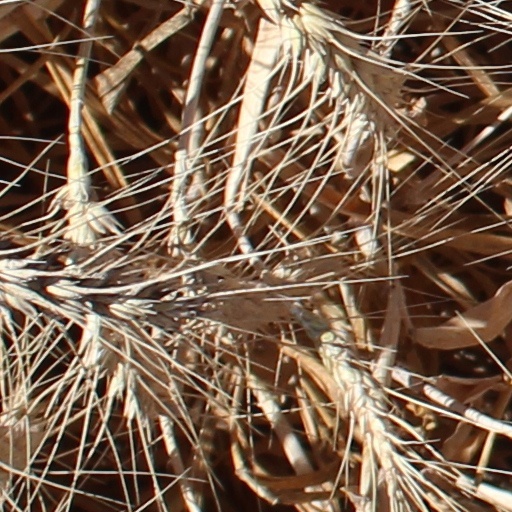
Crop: wheat